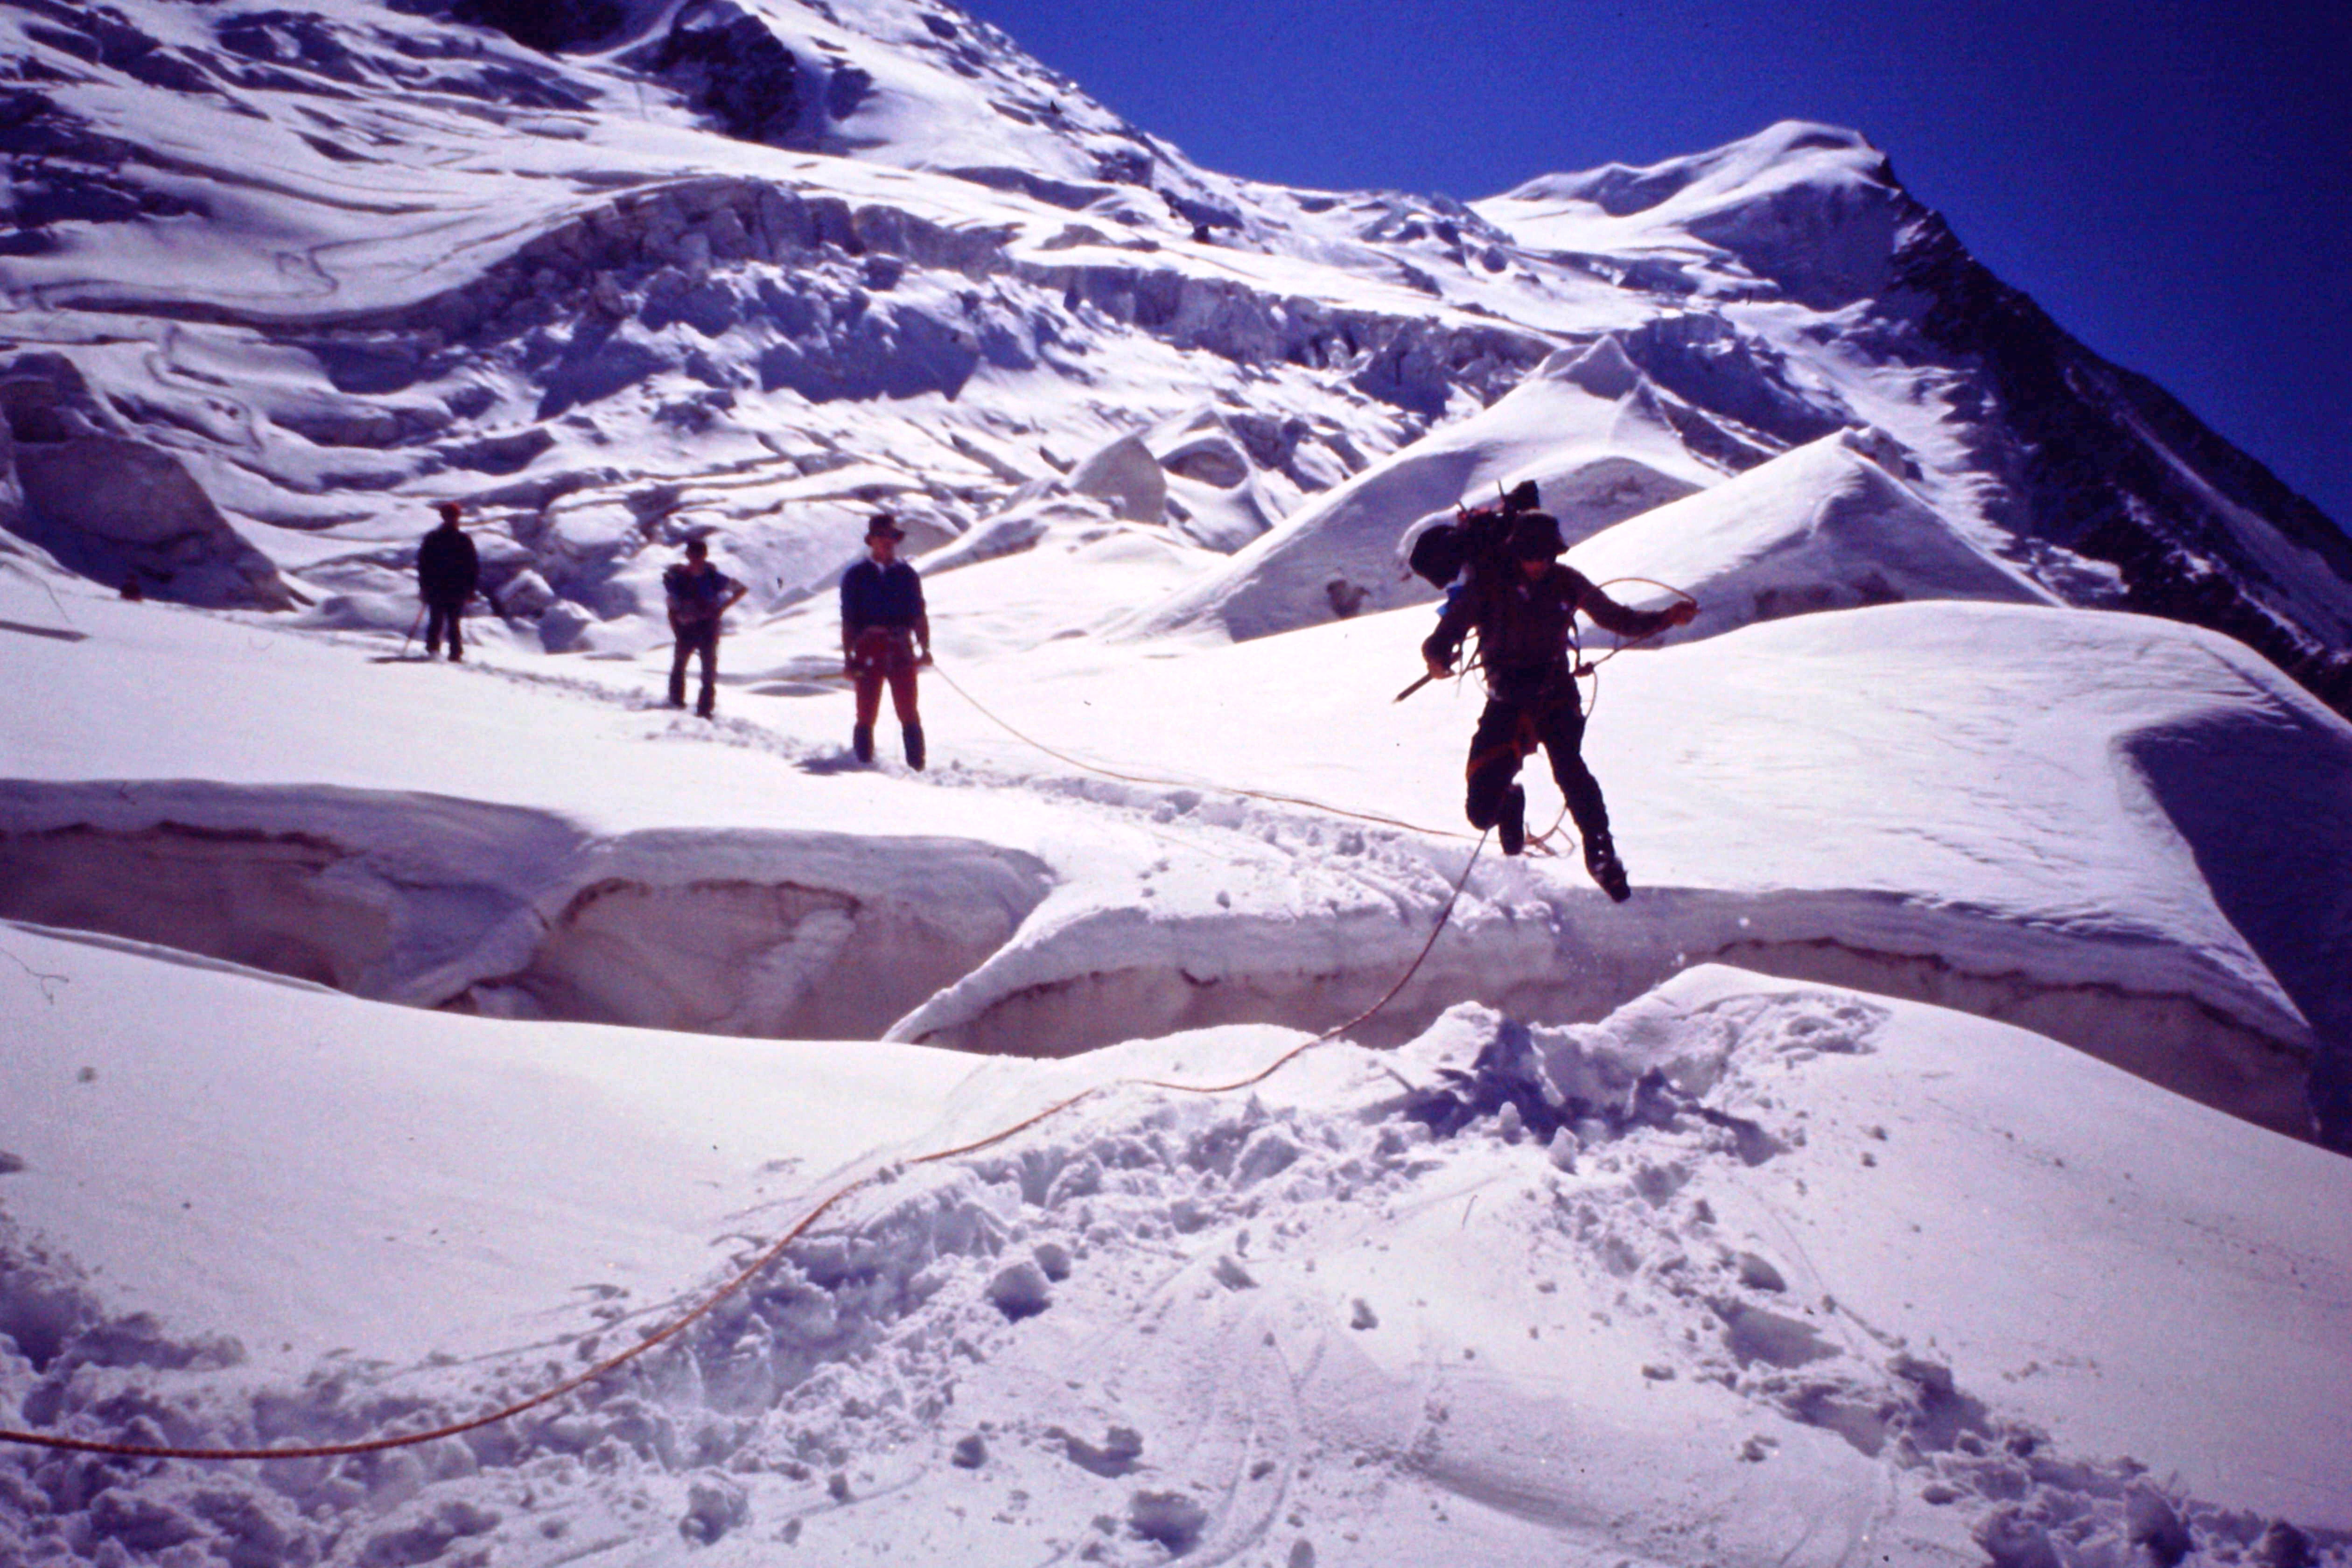
snow, mountainous landforms, mountain, glacial landform, mountain range, sky, mountaineer, mountaineering, geological phenomenon, winter, adventure, recreation, ridge, summit, massif, alps, ski mountaineering, fun, glacier, footwear, ice cap, ar te, ski touring, winter sport, nunatak, extreme sport, ice, tourism, world, moraine, snowshoe, piste, cirque, arctic, individual sports, skiing, sports equipment, terrain, ski